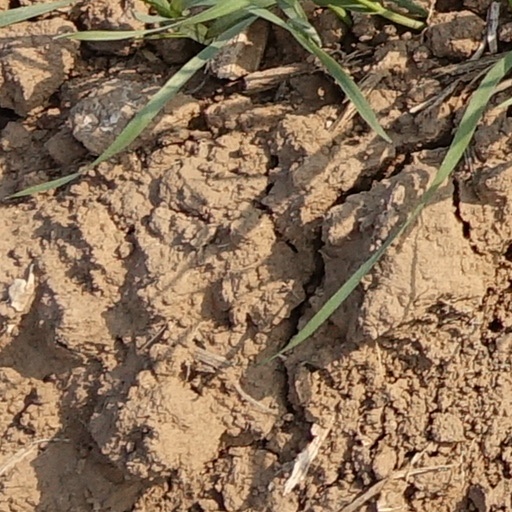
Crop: wheat